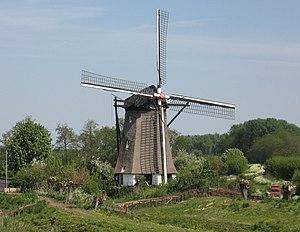
Cet article recense les moulins à vent de la province de Gueldre, aux Pays-Bas.